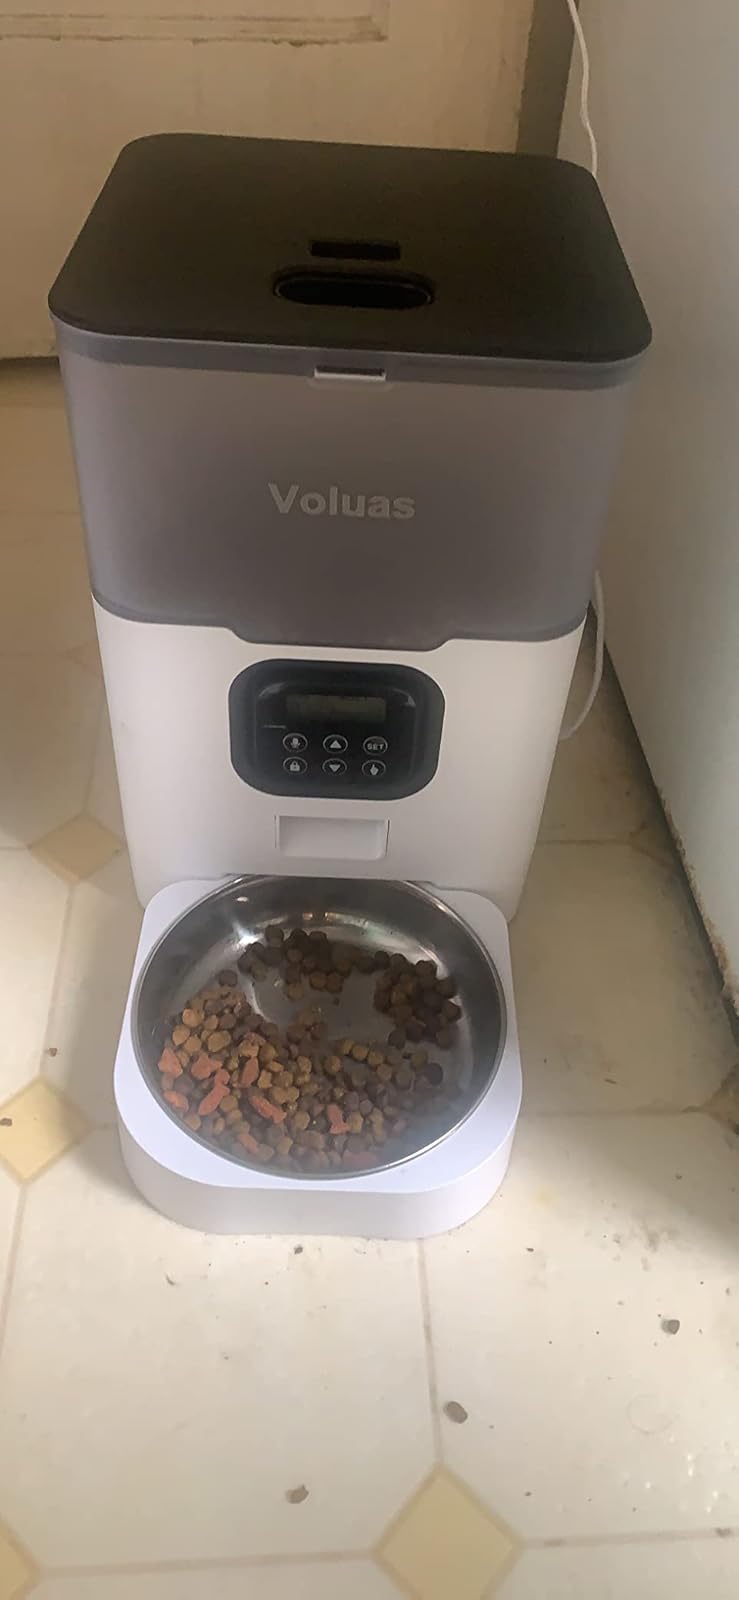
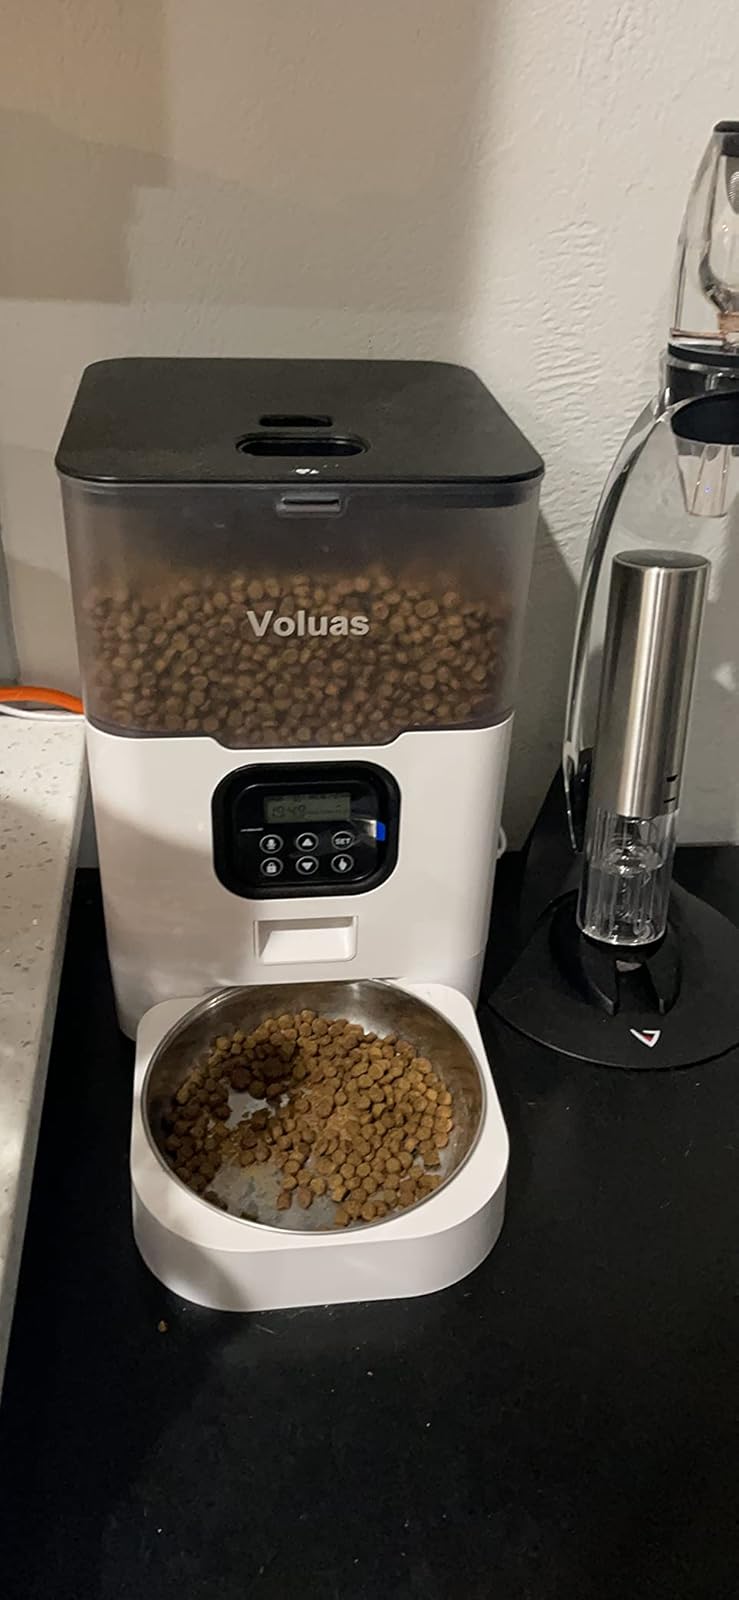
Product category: items_feeder
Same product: yes